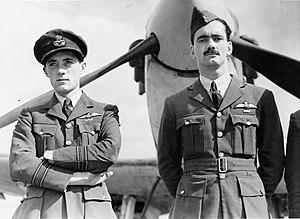
Brian John Edward « Sandy » Lane, né le 18 juin 1917 à Harrogate et mort le 13 décembre 1942 en mer du Nord, est un aviateur britannique de la Royal Air Force pendant la Seconde Guerre mondiale.